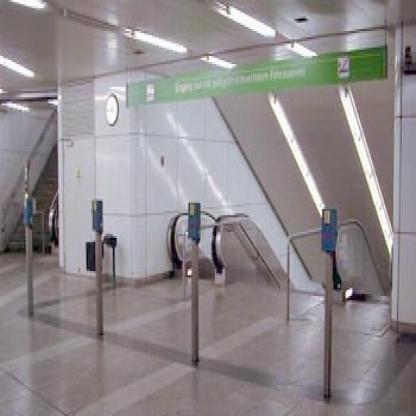
Scene: Indoor